Virus (1980 film)

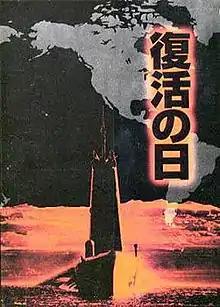

Virus, known in Japan as , is a 1980 Japanese post-apocalyptic science fiction film directed by Kinji Fukasaku. Based on Sakyo Komatsu's 1964 novel of the same name, the film stars an international ensemble cast featuring Masao Kusakari, Sonny Chiba, George Kennedy, Robert Vaughn, Chuck Connors, Olivia Hussey, Edward James Olmos, Glenn Ford, and Henry Silva.